Carnival in Germany, Switzerland and Austria

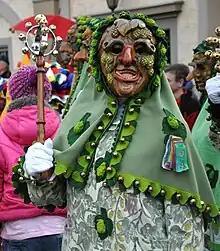
"Hopfennarr" (hops jester) in Tettnang

The Swabian-Alemannic carnival is known as "Fastnacht", where means the eve of the "Fastenzeit" (lent). Variants of the name are "Fasnacht", "Fasnet", or "Fasent".